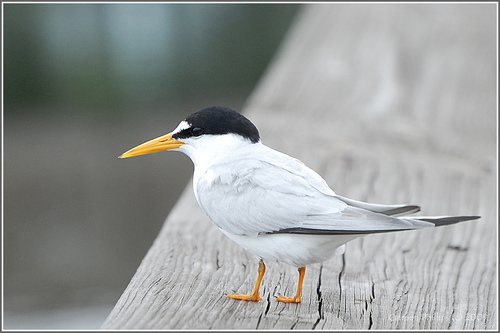
small white bird with black crown and yellow bill and feet.
the bird has a crown that is black and a long yellow bill.
a small bird with a black crown and a long, narrow yellow pointed bill, covered in white feathers throughout its body except for the tips of its wings and tail which are grey.
this large bird has a white body, black crown, and long yellow pointy bill.
bird with long and sharp pointed beak that is yellow, and brownish yellow tarsus and feet, and white throat, breast, belly and abdomen, and black crown
this bird is mostly white with a narrow yellow bill and feet and a black crown.
a white bird with black crown and superciliary, dark eyes, a pointy yellow bill, medium length yellow tarsus with yellow feet, and dark colored primaries and tail.
small brid with longer yell pointed beak, white body, white wings with grey secondaries, and a black crown.
this bird has a black crown, white primaries, and a white belly.
a small white bird with orange feet, a short gray tail, black fur on its head, and a long yellow beak.
Species: Least Tern